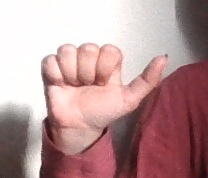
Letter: dhad